Hangman's Knot

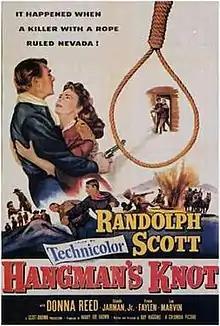
Theatrical poster

Hangman's Knot is a 1952 American Western film written and directed by Roy Huggins and starring Randolph Scott, Donna Reed and Claude Jarman. The film is about a group of Confederate soldiers, unaware that the Civil War is over, who intercept a shipment of gold escorted by Union cavalry troops and are then pursued by a renegade posse. "Hangman's Knot" was filmed on location in the Alabama Hills in Lone Pine, California.